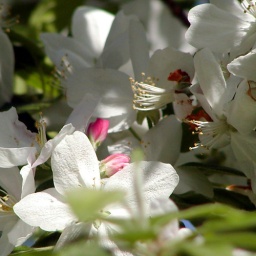
Volunteer apple tree found in the forest